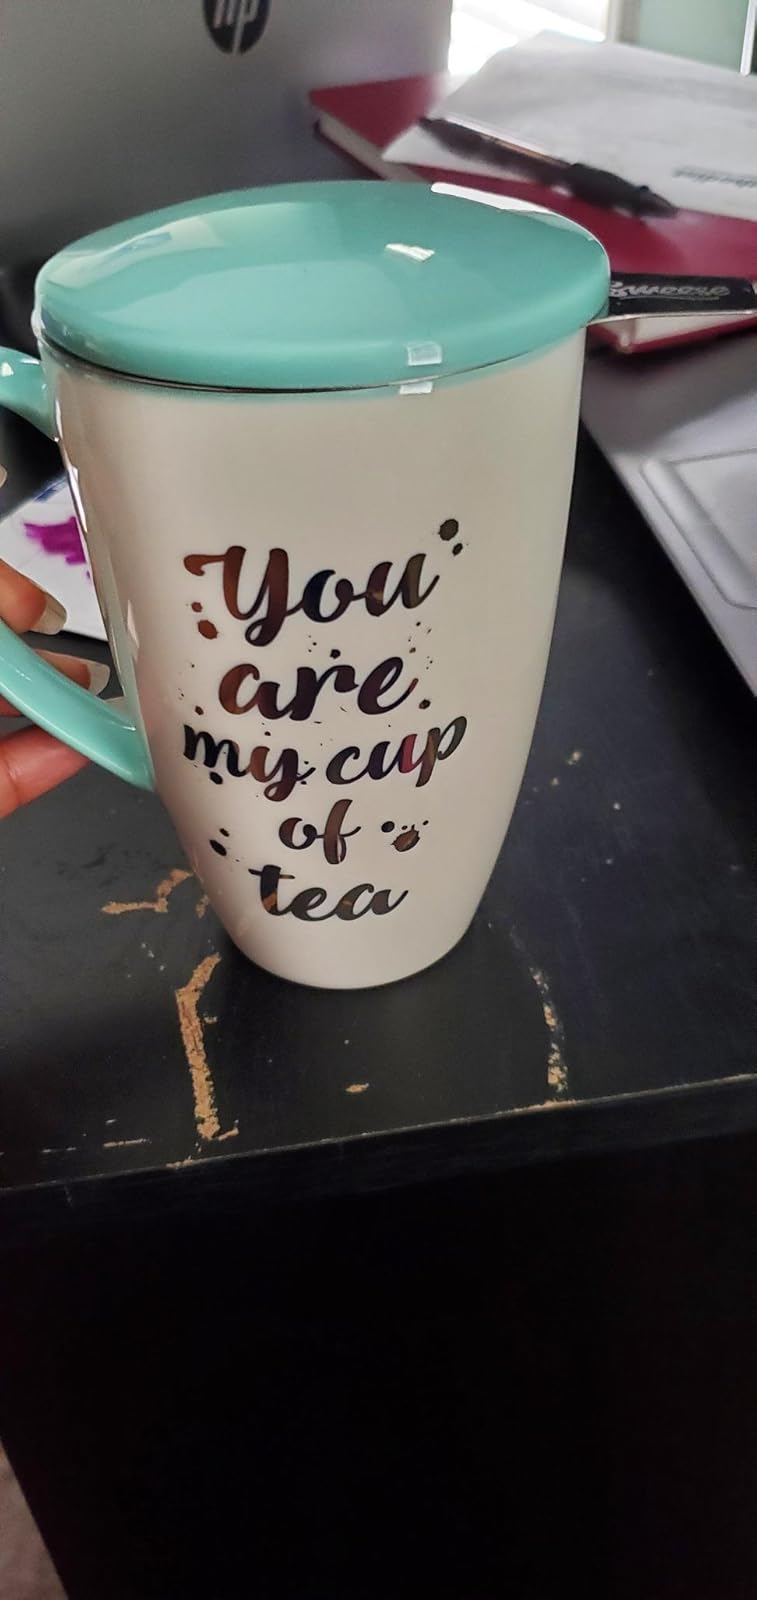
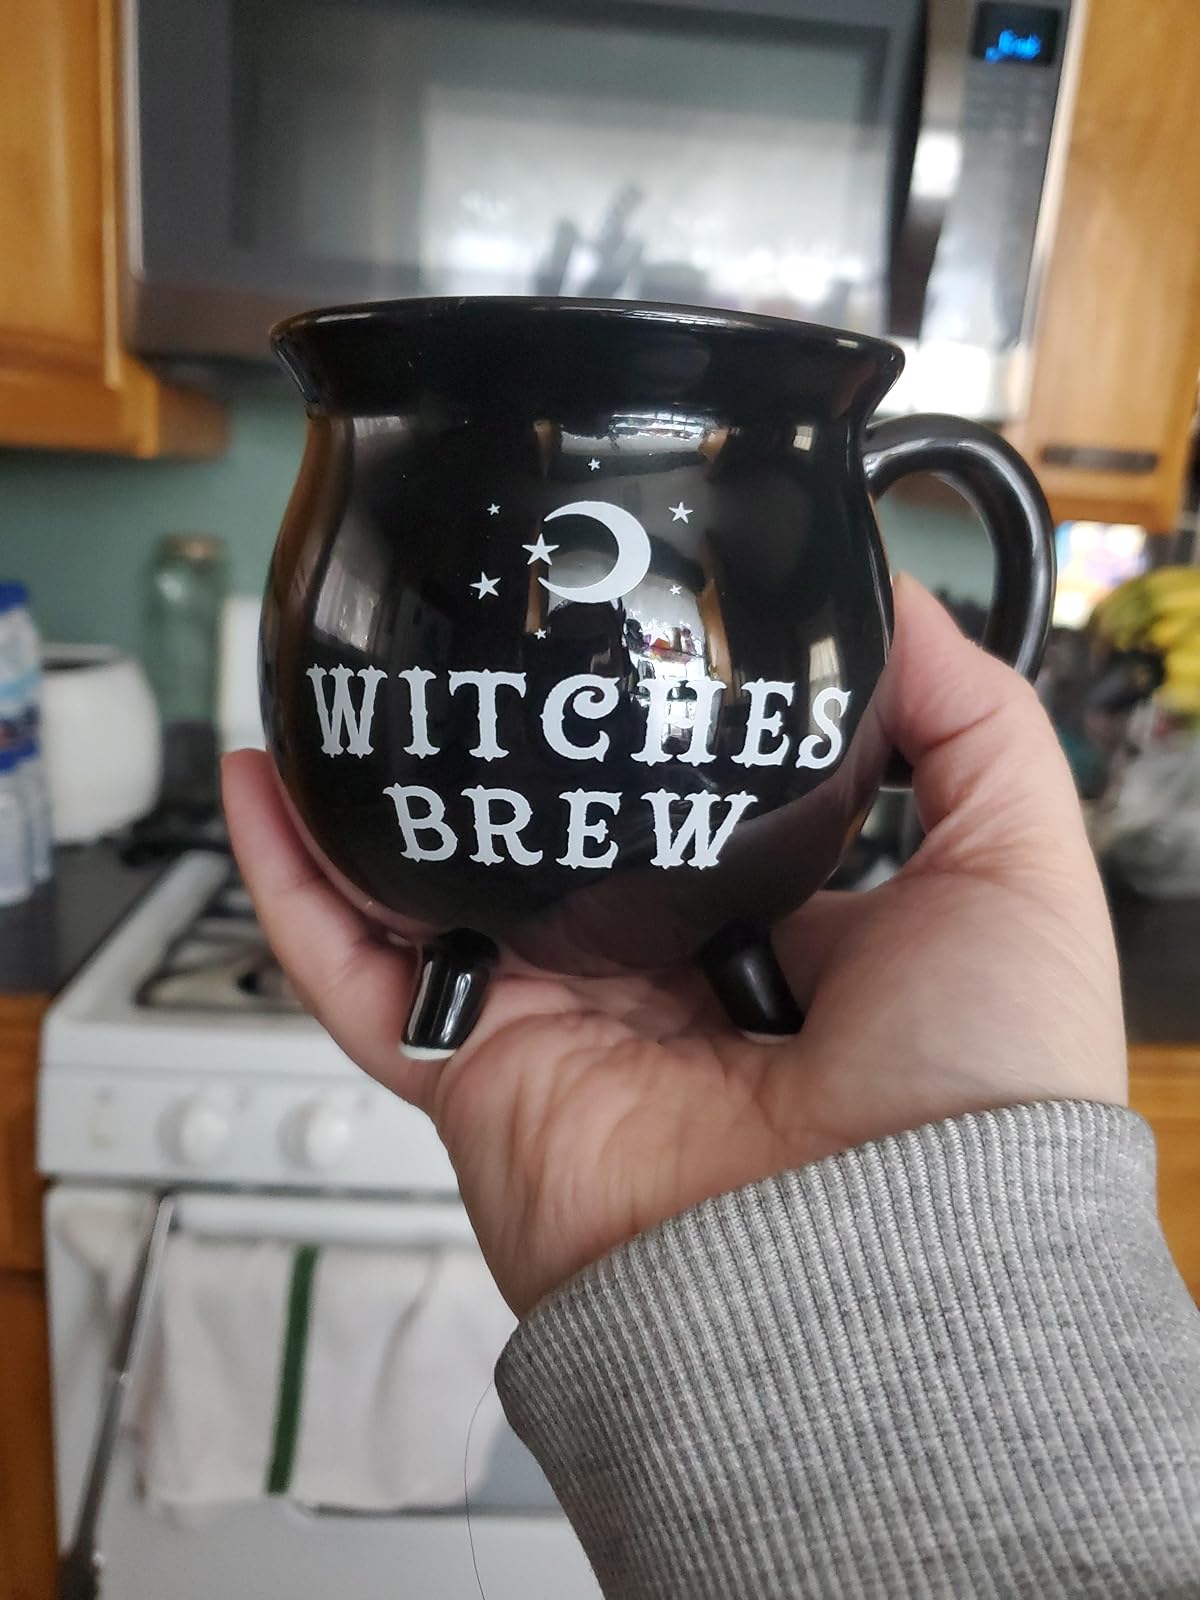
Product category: items_mug
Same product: no